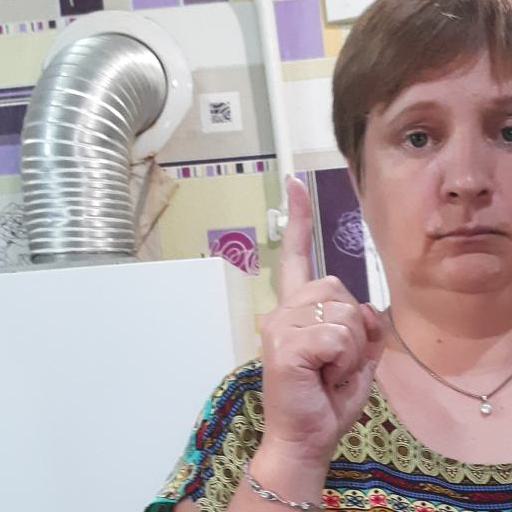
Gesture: one